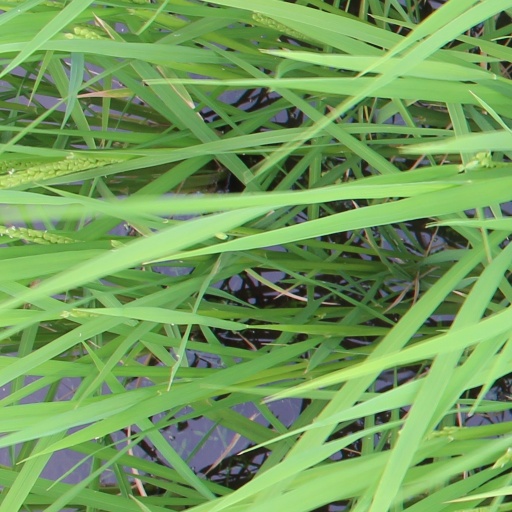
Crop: rice